Question: Please indicate a possible affordance area of fork that can be used for holding
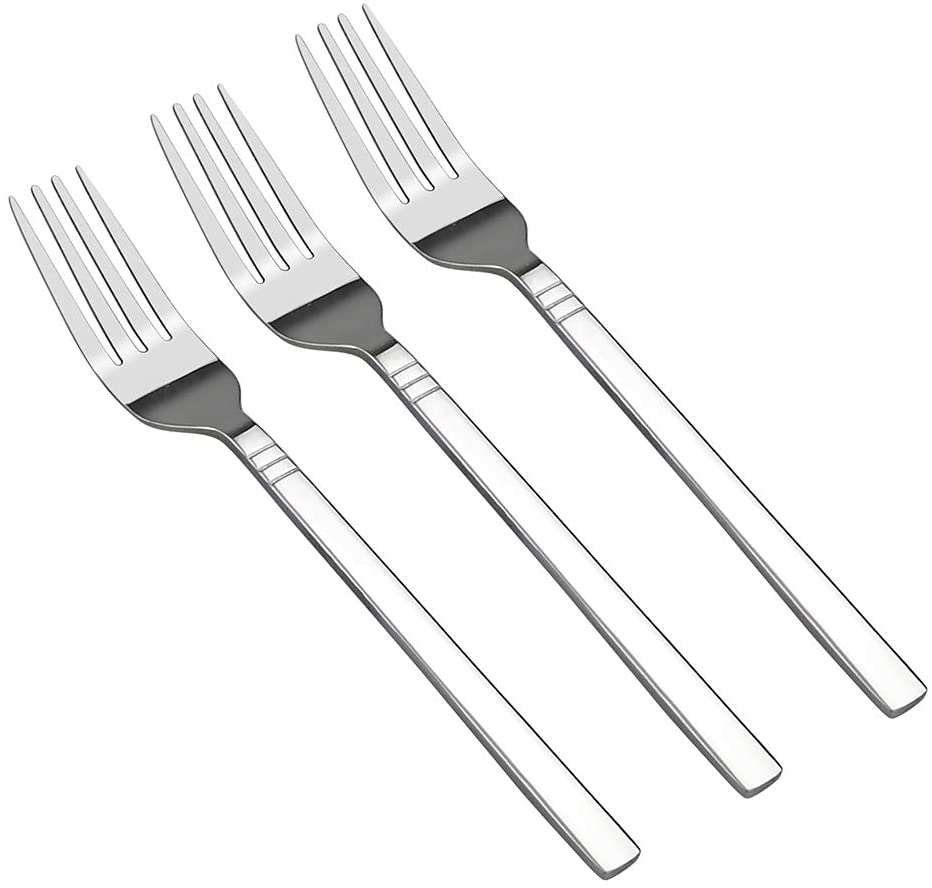
Answer: [707.293, 482.586, 914.116, 699.699]